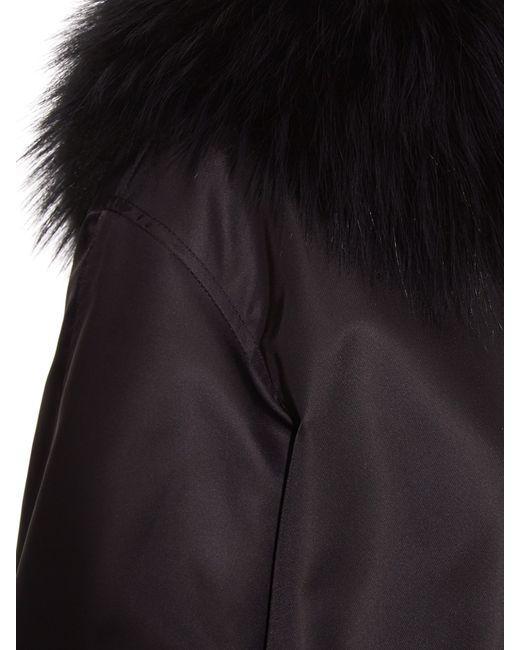
schwarze dicke Winterjacke mit Kapuze